Cleddans

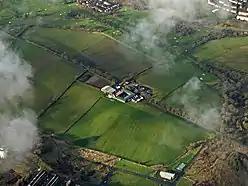
Cleddans Farm from the air

Cleddans is the site of a Roman fortlet on the Antonine Wall in Scotland. Its postulated existence was confirmed by trial trenching in 1979. Evidence of building work on Cleddans and on the Wall by units of both the sixth and the twentieth legions has been found in the area.